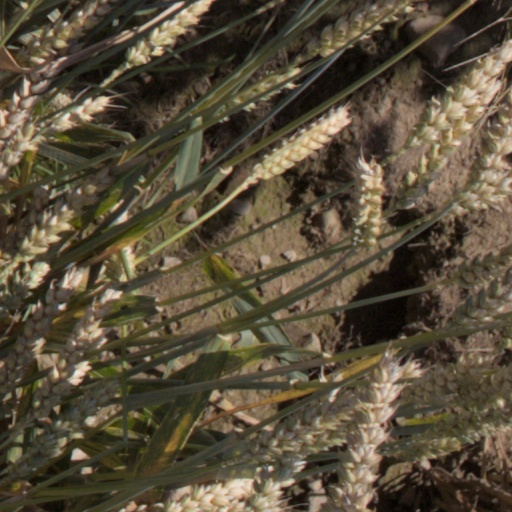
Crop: wheat